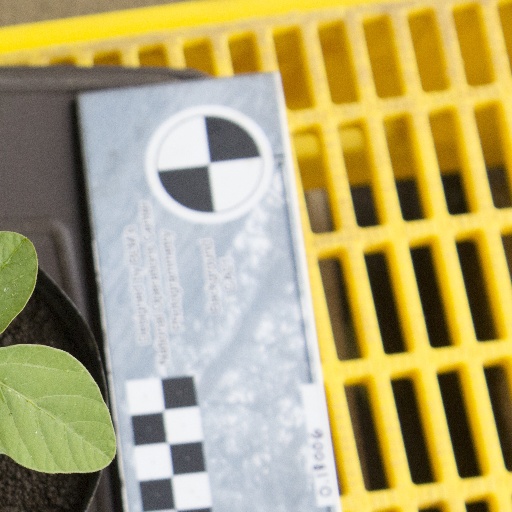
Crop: soybean